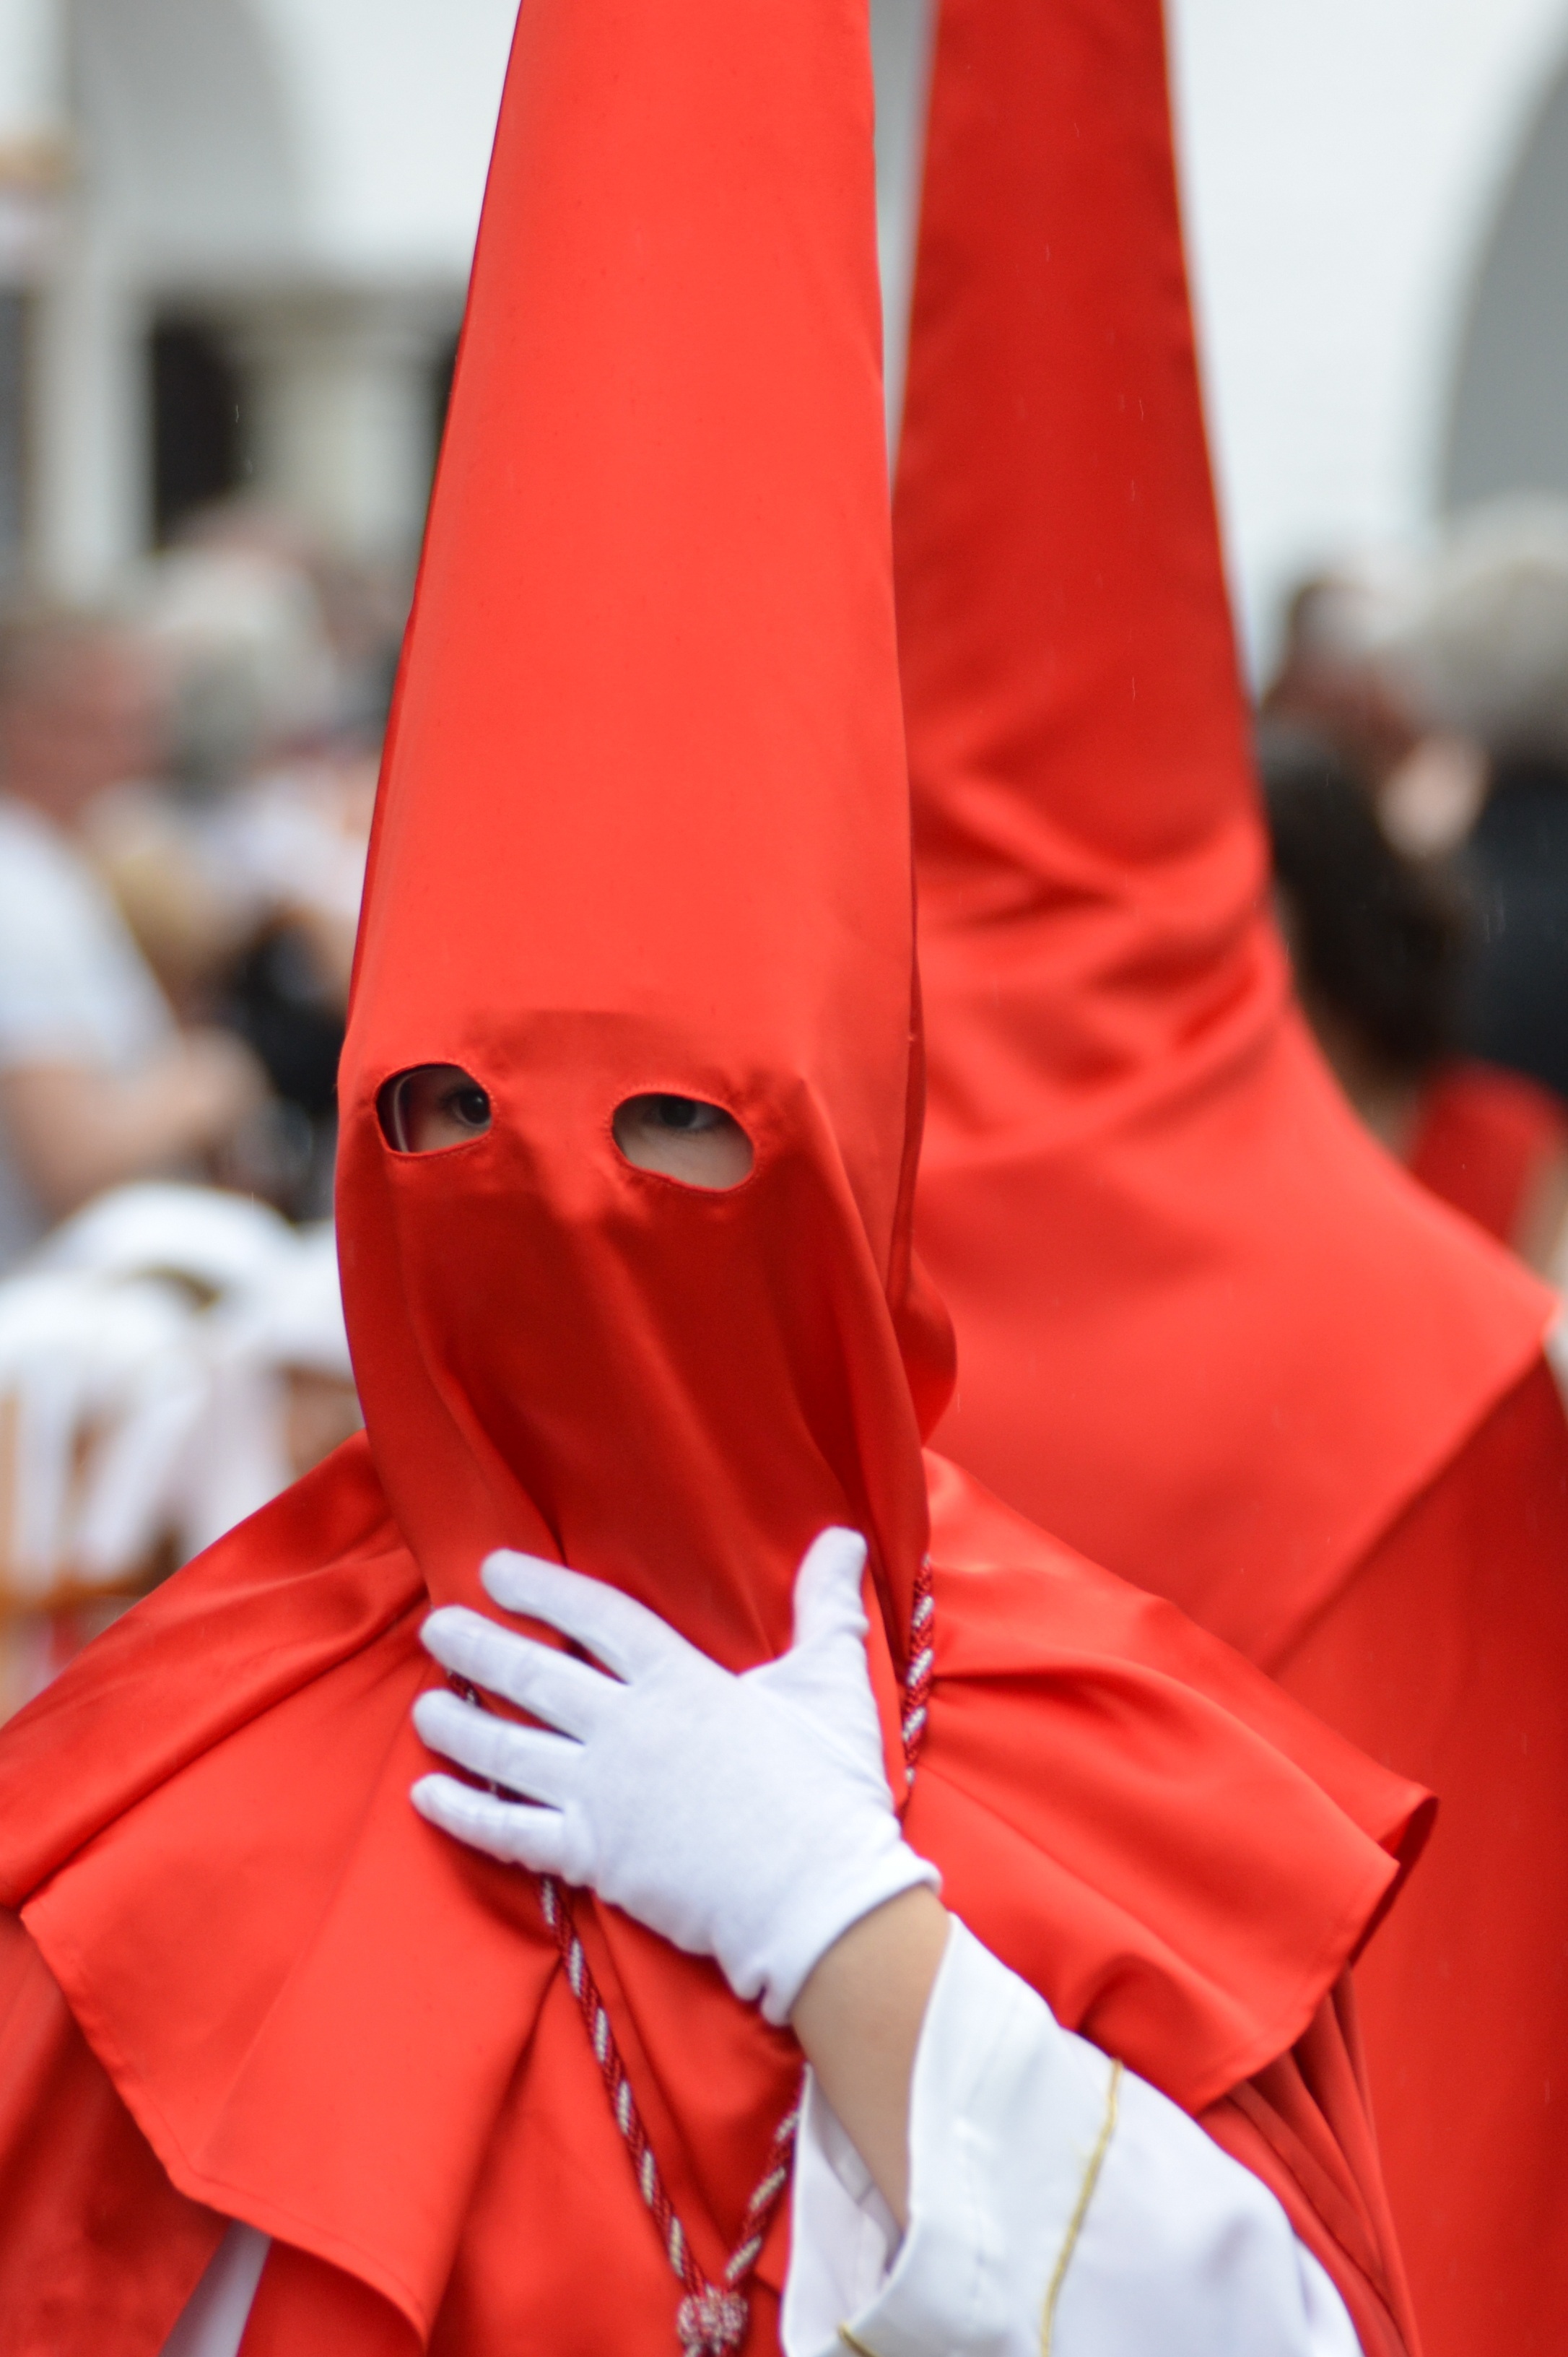
red, clothing, outerwear, spain, andalusia, easter, costume, procession